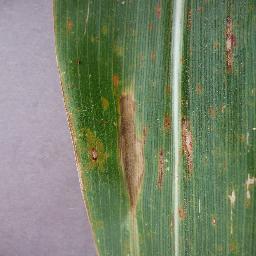
Label: Corn_(Maize)___Northern_Leaf_Blight